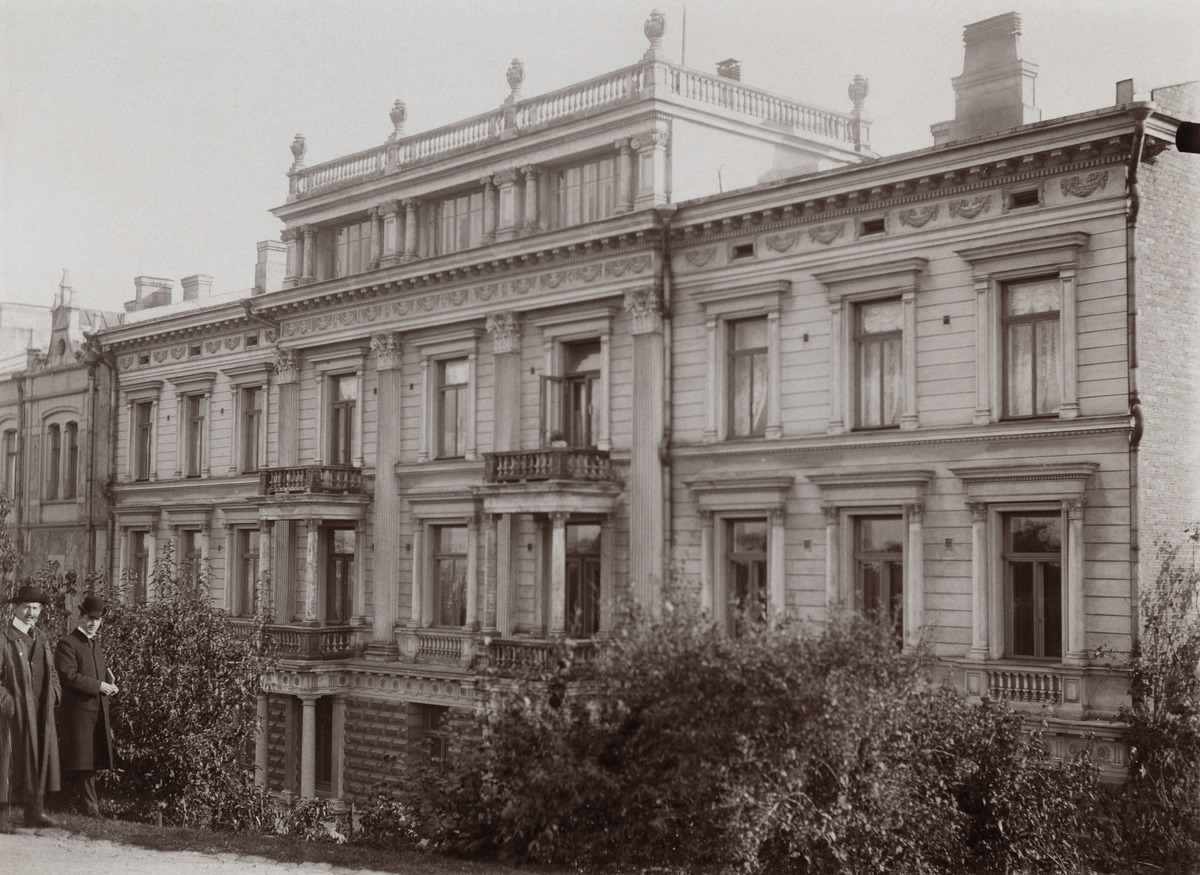
Tähtitorninkatu 4, arkkitehti C
sisällön kuvaus: Tähtitorninkatu 4, arkkitehti C.R. Rosenberg, rakennusmestarina toimi Juho Ahde, rakennus on valmistunut vuonna 1895. Kuvan vasemmassa alareunassa kaksi miestä. mustavalkoinen
Ajankohta: kuvausaika 1895 jälk.
Paikka: Suomi, Uusimaa, Helsinki, Ullanlinna Helsinki, Tähtitorninkatu 4
Aiheet: asuinrakennukset, kerrostalot, pensaat, kadut, miehet, jalankulkijat